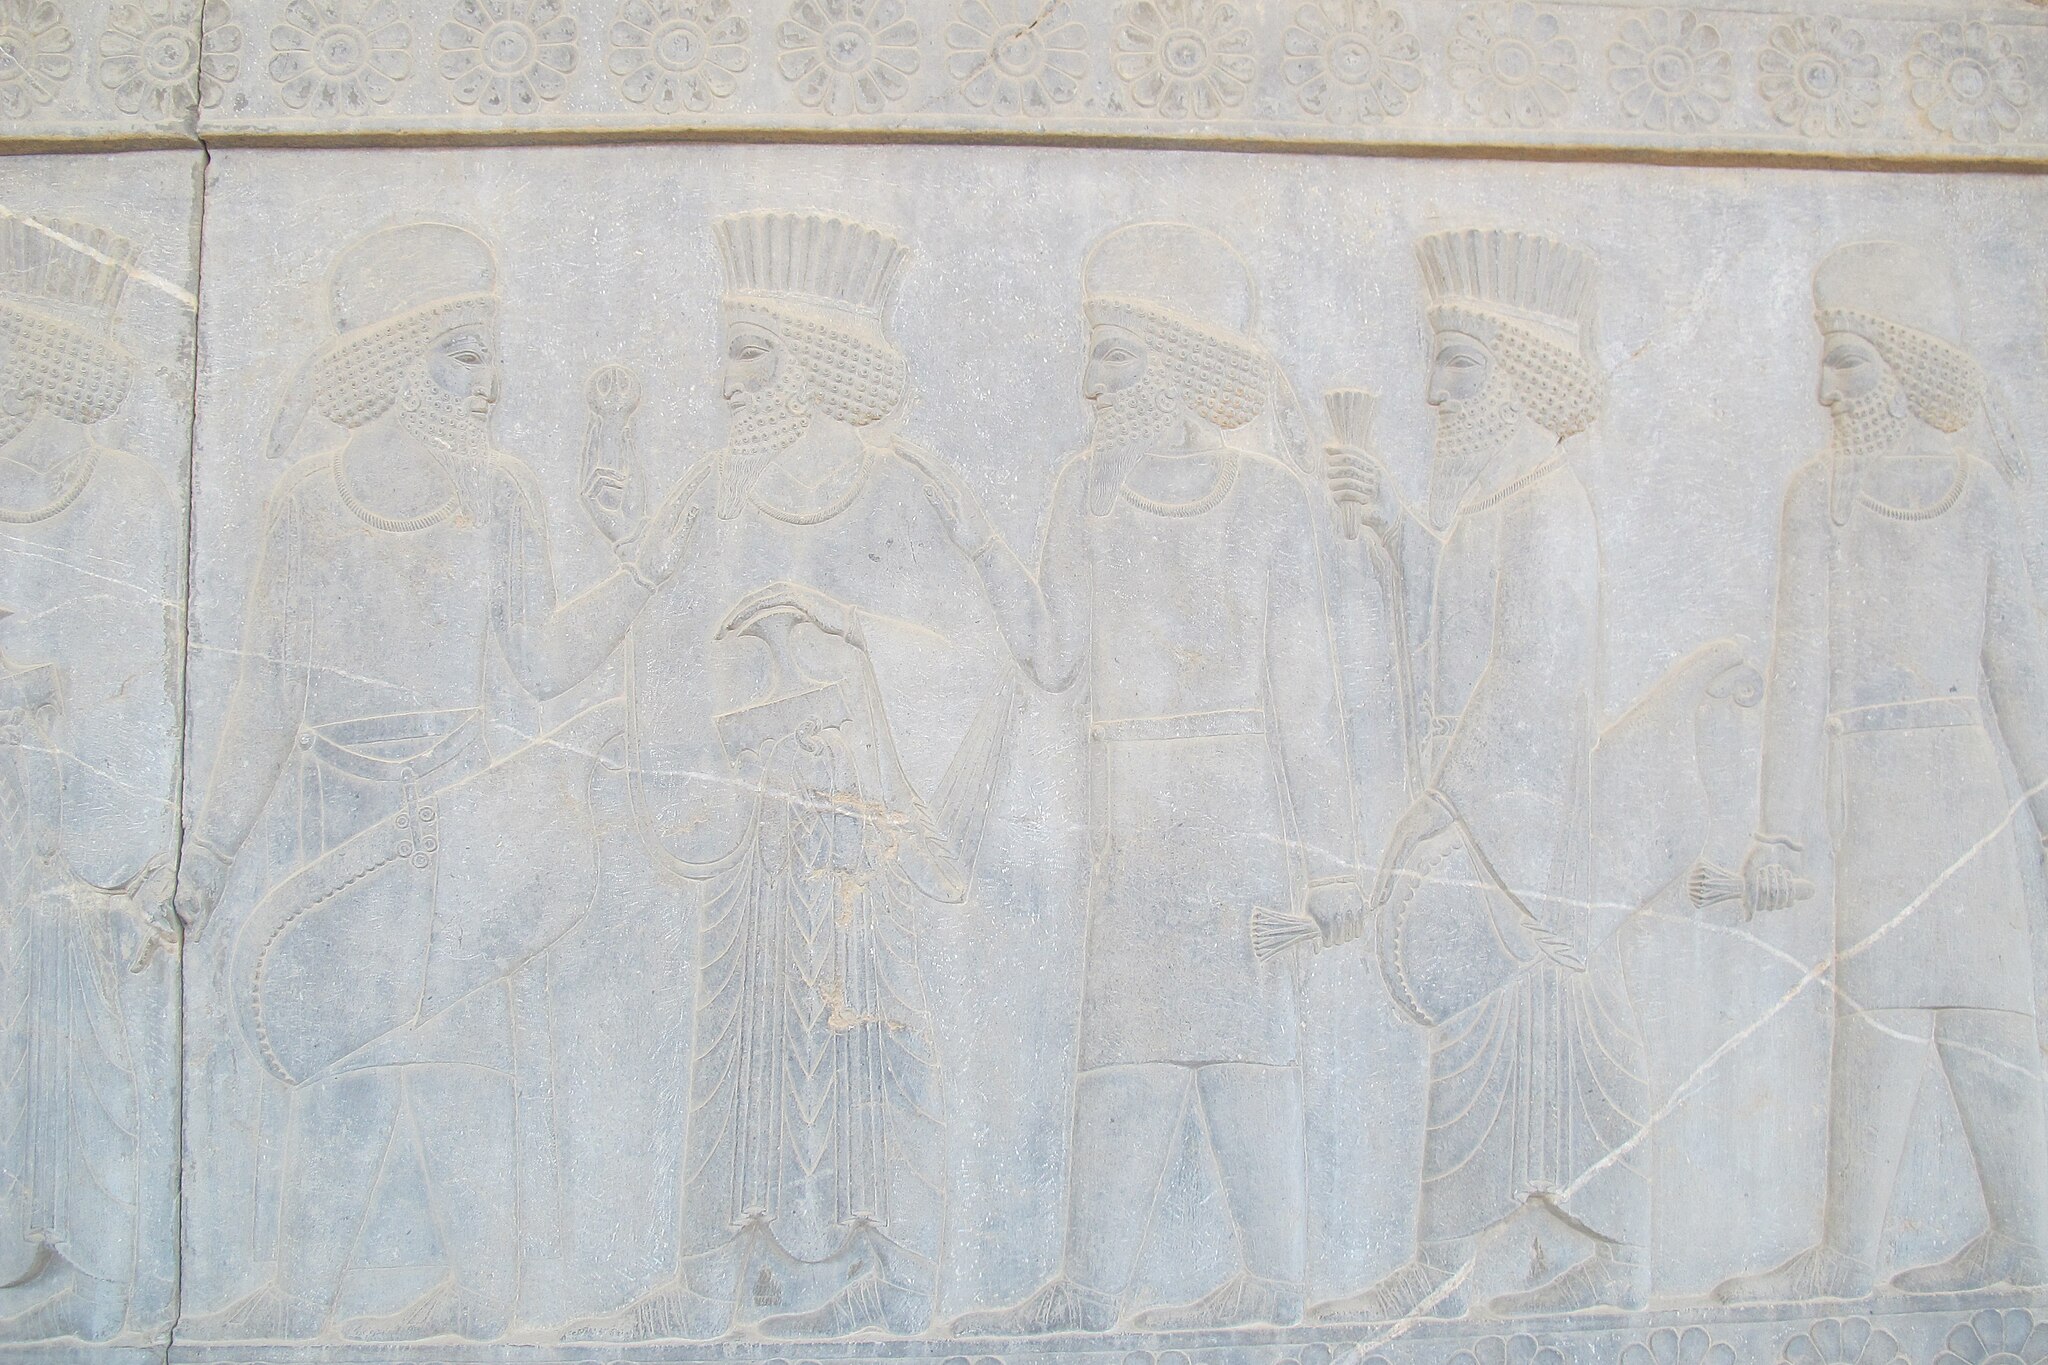
Title: تخت جمشید زیبا14
Date: 2016-07-17 00:18:38
Categories: Images from Wiki Loves Monuments 2018, Self-published work, Cultural heritage monuments in Iran with known IDs, Uploaded via Campaign:wlm-ir, Images from Wiki Loves Monuments in Marvdasht, 2016 in Persepolis, Images from Wiki Loves Monuments 2018 in Iran, Relief of dignitaries at court ceremony, Apadana of Persepolis